William Coddington

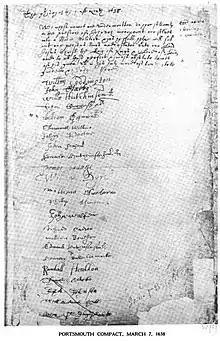
Portsmouth Compact with Coddington's signature first on the list

The autumn court in 1637 convened on 2 November, and Wheelwright was sentenced to banishment and ordered to leave the colony within fourteen days. Several of Hutchinson and Wheelwright's other supporters were tried and given varied sentences. Following these preliminaries, it was Anne Hutchinson's turn to be tried. She was brought to trial on 7 November 1637, presided over by Governor Winthrop, on the charge of "traducing [slandering] the ministers", among other charges. One of the Boston deputies had been dismissed, so the town was only represented at the trial by Coddington and one other deputy. The trial lasted for two days, and Coddington likely coached Hutchinson on legal matters at the end of the first day. The first day went well for her, but she made the work much easier for her accusers during the second day. She addressed the court with her own judgment, claiming divine revelations as her source of inspiration, and she threatened the court with a curse, as well.